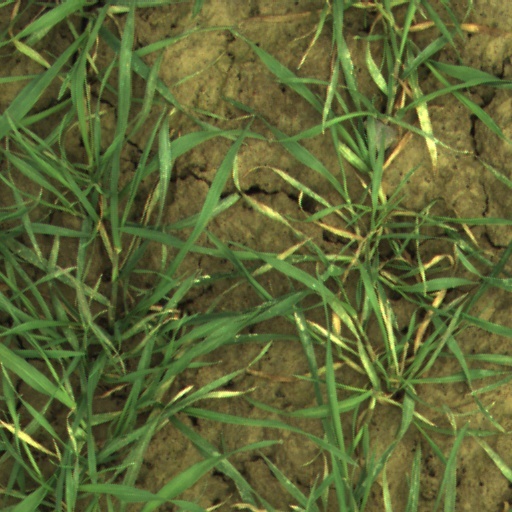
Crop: wheat